John Abt

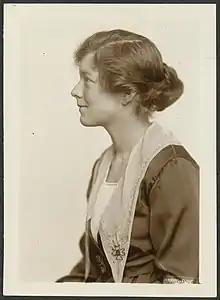
Abt's wife Jessica Smith 1913–1918

Called again before Congress to give testimony on Communist Party activities, on August 28, 1950, Lee Pressman reversed his previous decision to exercise his Fifth Amendment rights and gave testimony against his former comrades. Pressman stated: He stated that he had no information about the political views of his former law school classmate Alger Hiss and specifically denied that Hiss was a participant in this Washington group. He indicated that in at least one meeting of his group, perhaps two, he had met Soviet intelligence agent J. Peters. Although he made no mention of having himself conducted intelligence-gathering activities, his 1950 testimony provided the first corroboration of Chambers' allegation that a Washington, DC communist group around Ware existed, with federal officials Nathan Witt, John Abt and Charles Kramer named as members of this party cell.